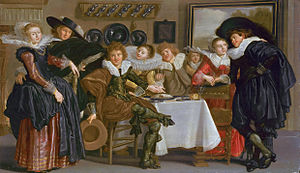
Genrebillede / Maleri
Muntert selskab af Dirck Hals
Betegnelsen genrebillede bruges om et kunstværk, maleri, fotografi, digt eller andet, der udtrykker en afgrænset situation fra hverdagslivet.